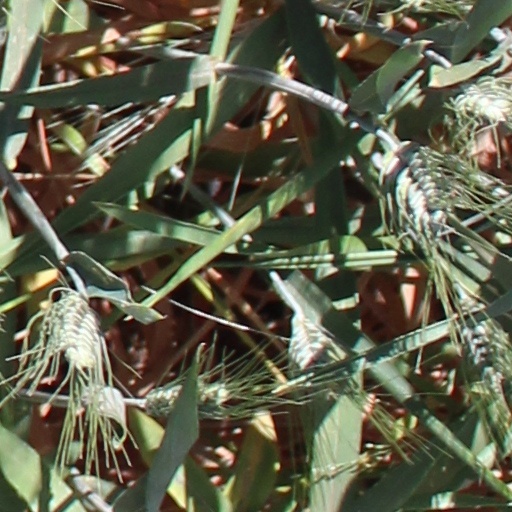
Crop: wheat